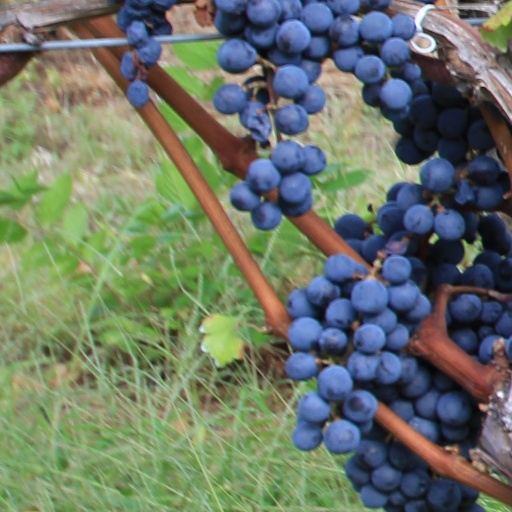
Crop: grape